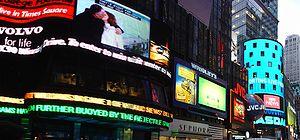
Times Square est un quartier de la ville de New York, situé dans l'arrondissement de Manhattan, qui tire son nom de l'ancien siège du New York Times. Situé entre la 42ᵉ rue et Broadway, il comprend les blocs situés entre la Sixième et la Neuvième Avenue d'est en ouest, d'une part, et les blocs entre les 39ᵉ à 52ᵉ rue du sud au nord, d'autre part. Il constitue la partie ouest du quartier commerçant de Midtown.